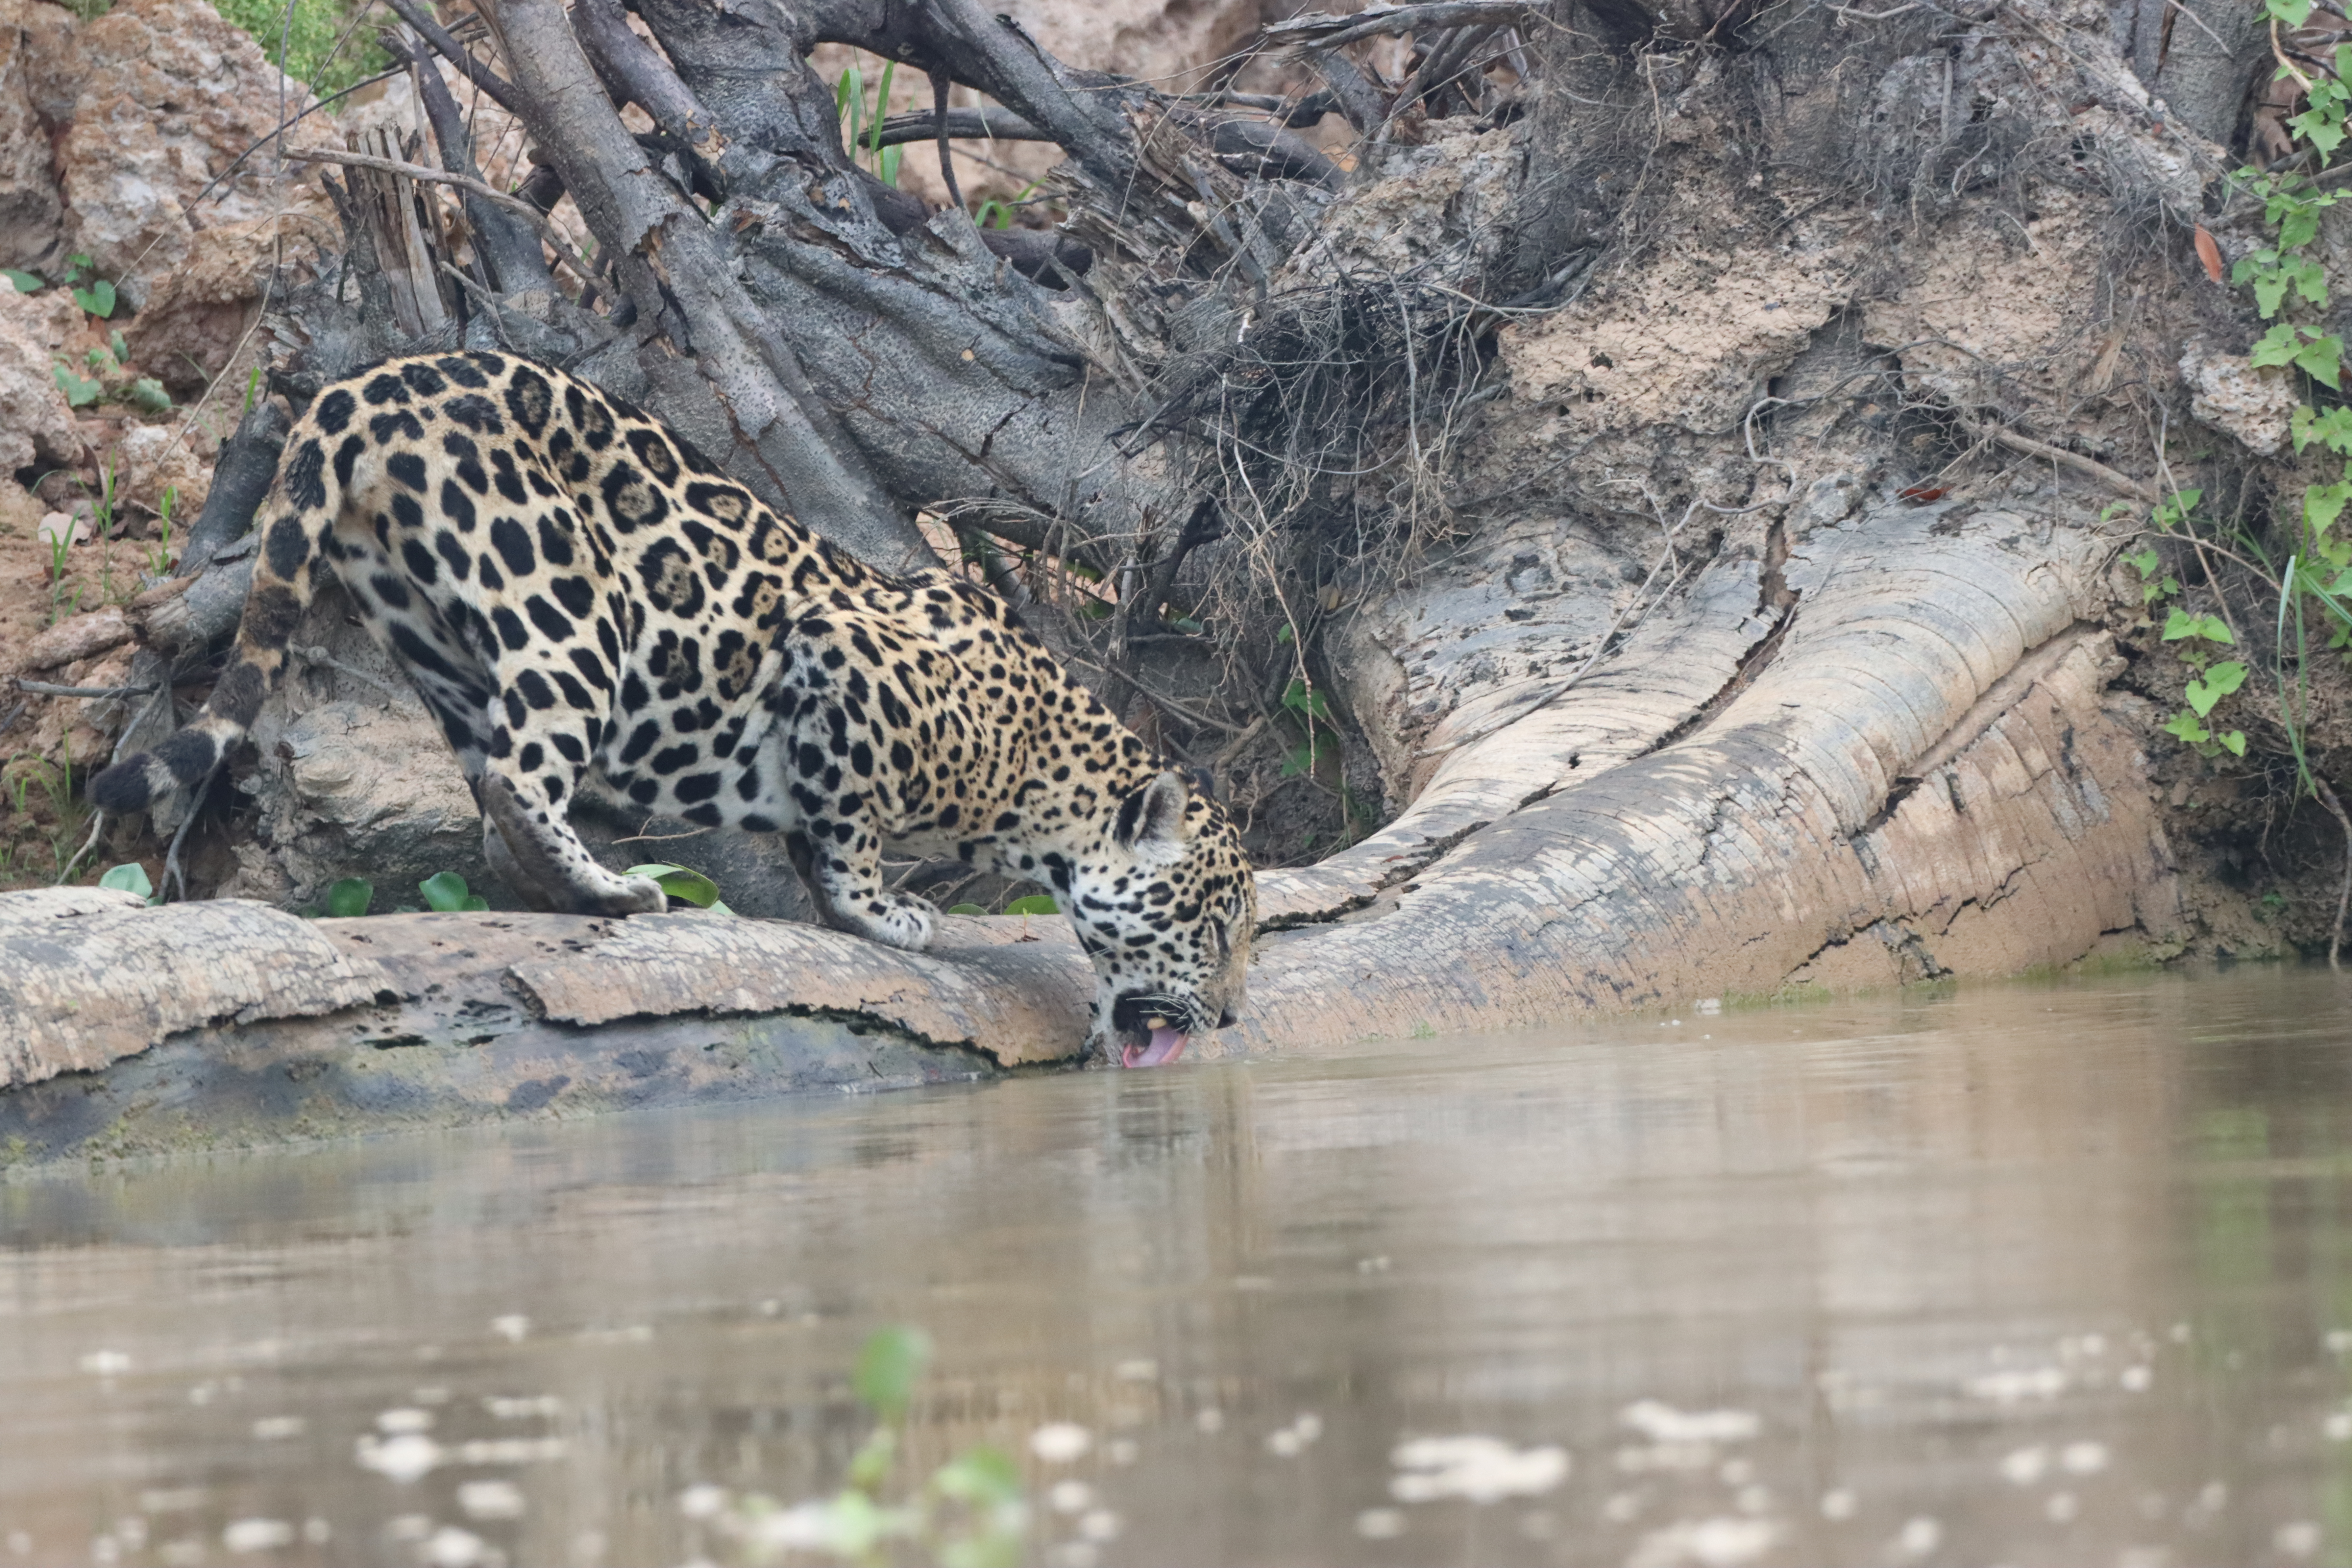
Jaguar: Ti